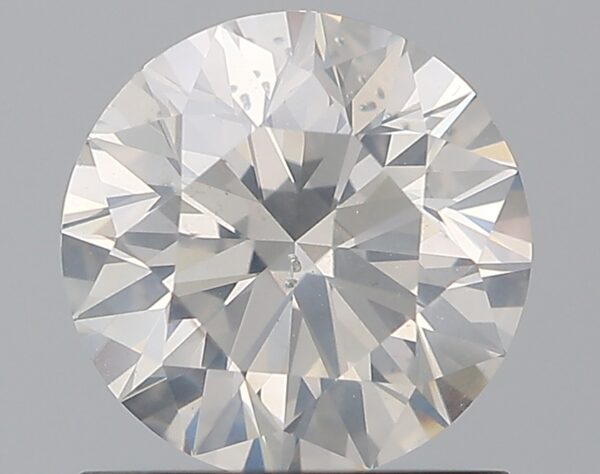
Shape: round
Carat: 1.01
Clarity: SI2
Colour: G
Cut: EX
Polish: EX
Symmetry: EX
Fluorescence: N
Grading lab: IGI
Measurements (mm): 6.44 x 6.39 x 3.98